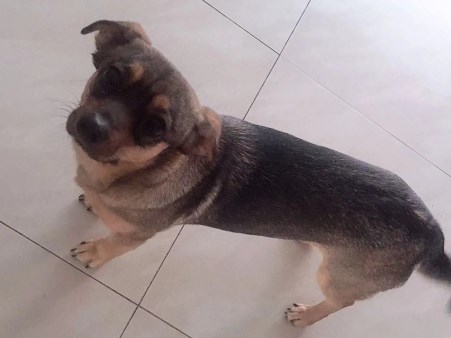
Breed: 3336-n000121-chinese_rural_dog